Trimethylenemethane complexes

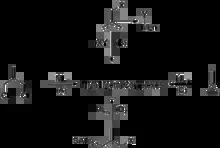
Figure 1

Generally speaking, trimethylenemethane complexes are synthesized in the following four ways: (A) the dehalogenation of α, α'-dihalosubstituted precursors, (B) the thermal extrusion of XY (XY = HCl, Br, and CH) from η-methylallyl complexes, (C) the ring opening of alkylidenecyclopropanes, and (D) the elimination of MeSiX [X = OAc, Cl, OS(O)Me] from functionalized allylsilanes (Figure 1).